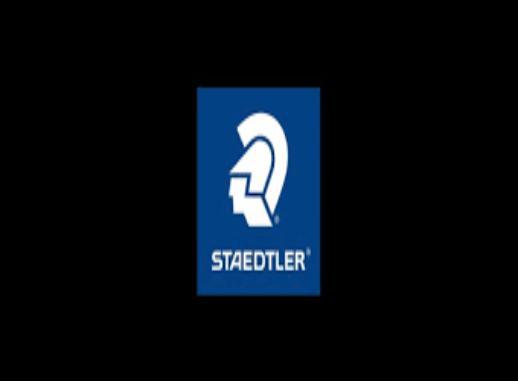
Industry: Necessities